Countersteering

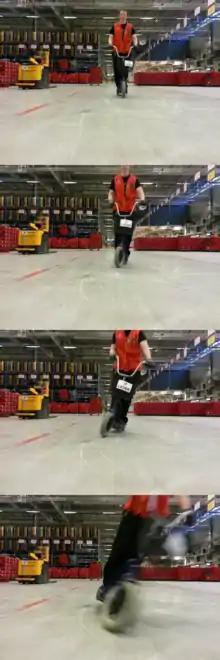
Image montage showing different stages of countersteering. Here, a scooter is countersteered to turn left.

While this appears to be a complex sequence of motions, it is performed by every child who rides a bicycle. The entire sequence goes largely unnoticed by most riders, which is why some assert that they do not do it.